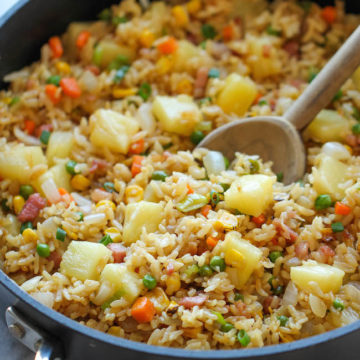
Dish: fried_rice